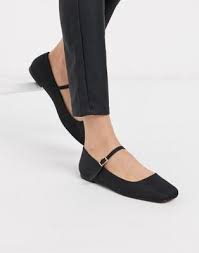
Label: Ballet Flat